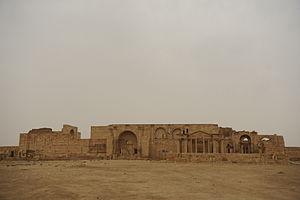
L'Assyrie est une ancienne région du nord de la Mésopotamie, qui tire son nom de la ville d'Assur, du même nom que sa divinité tutélaire. À partir de cette région s'est formé, au IIᵉ millénaire av. J.-C., un royaume puissant qui devient plus tard un empire. Aux VIIIᵉ et VIIᵉ siècles av. J.-C., l'Assyrie contrôle des territoires s'étendant sur la totalité ou sur une partie de plusieurs pays actuels, comme l'Irak, la Syrie, le Liban, la Turquie et l'Iran.
Hatra est une ancienne cité arabe de Haute Mésopotamie, dans le Nord de l'Irak actuel. Elle s'est développée au cours des trois premiers siècles de l'ère chrétienne, en particulier au IIᵉ siècle, alors qu'elle était capitale d'un royaume puissant, allié de l'Empire parthe, et qu'elle résista à plusieurs sièges des armées de l'Empire romain. Hatra fut un important centre religieux, dont la divinité principale était le Dieu-Soleil. Son rayonnement s'étendait aux tribus arabes voisines, et elle était sans doute aussi un important centre caravanier. Sa culture était un mélange de traditions mésopotamiennes, syriennes, gréco-romaines et iraniennes, visible notamment dans les domaines religieux, architecturaux et artistiques. Elle fut détruite après la chute des Parthes, par les Perses sassanides d'Ardachîr Iᵉʳ et Shapur Iᵉʳ en 241 puis abandonnée par la suite.